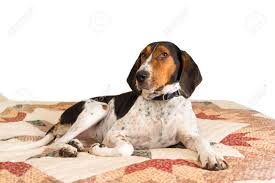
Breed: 216-n000063-Walker_hound